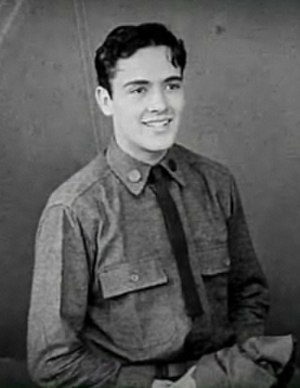
Luftens helte (film) / Handling
Wings er en Oscarbelønnet amerikansk stumfilm i genrerne krigsdrama og romantik. Den blev instrueret af William A. Wellman og havde premiere i 1927. Hovedrollerne spilles af Clara Bow, Charles Rogers og Richard Arlen. Den blev belønnet med to Oscar. Wings var den første og eneste film, der blev tildelt prisen Bedste produktion, der senere blev til kategori Bedste film. Wings er den eneste stumfilm, som har fået Oscar for bedste film.